João Viegas Carrascalão

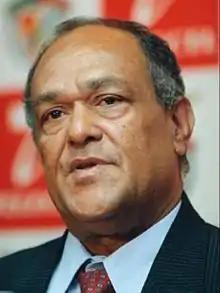
João Viegas Carrascalão

João Viegas Carrascalão (11 August 1945 – 18 February 2012; Dili, East Timor) was an East Timorese politician. He was one of the candidates in the April 2007 presidential election in East Timor.